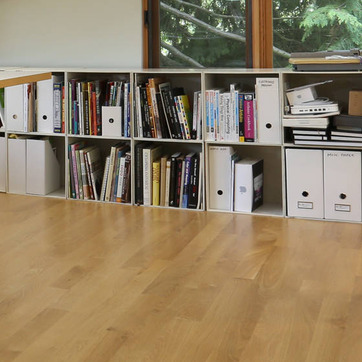
Material: paper